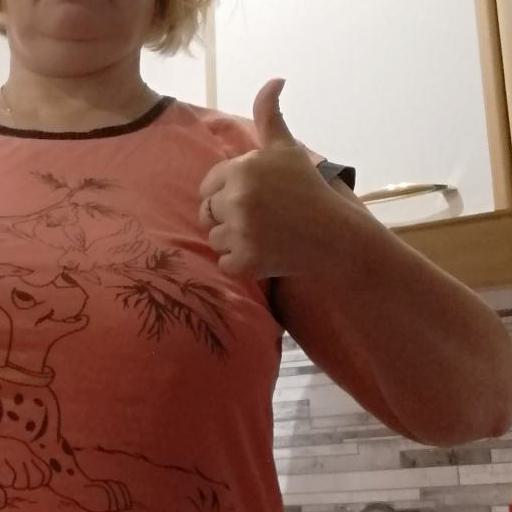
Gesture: like